Kexi

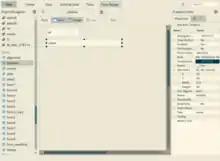
Kexi 3.0 user interface

while at the same time being powerful, inexpensive, open-standards-driven and sufficiently portable.